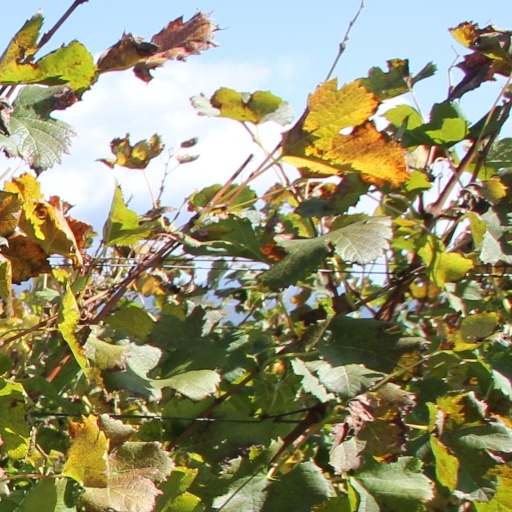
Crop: grape